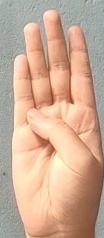
ASL sign: B